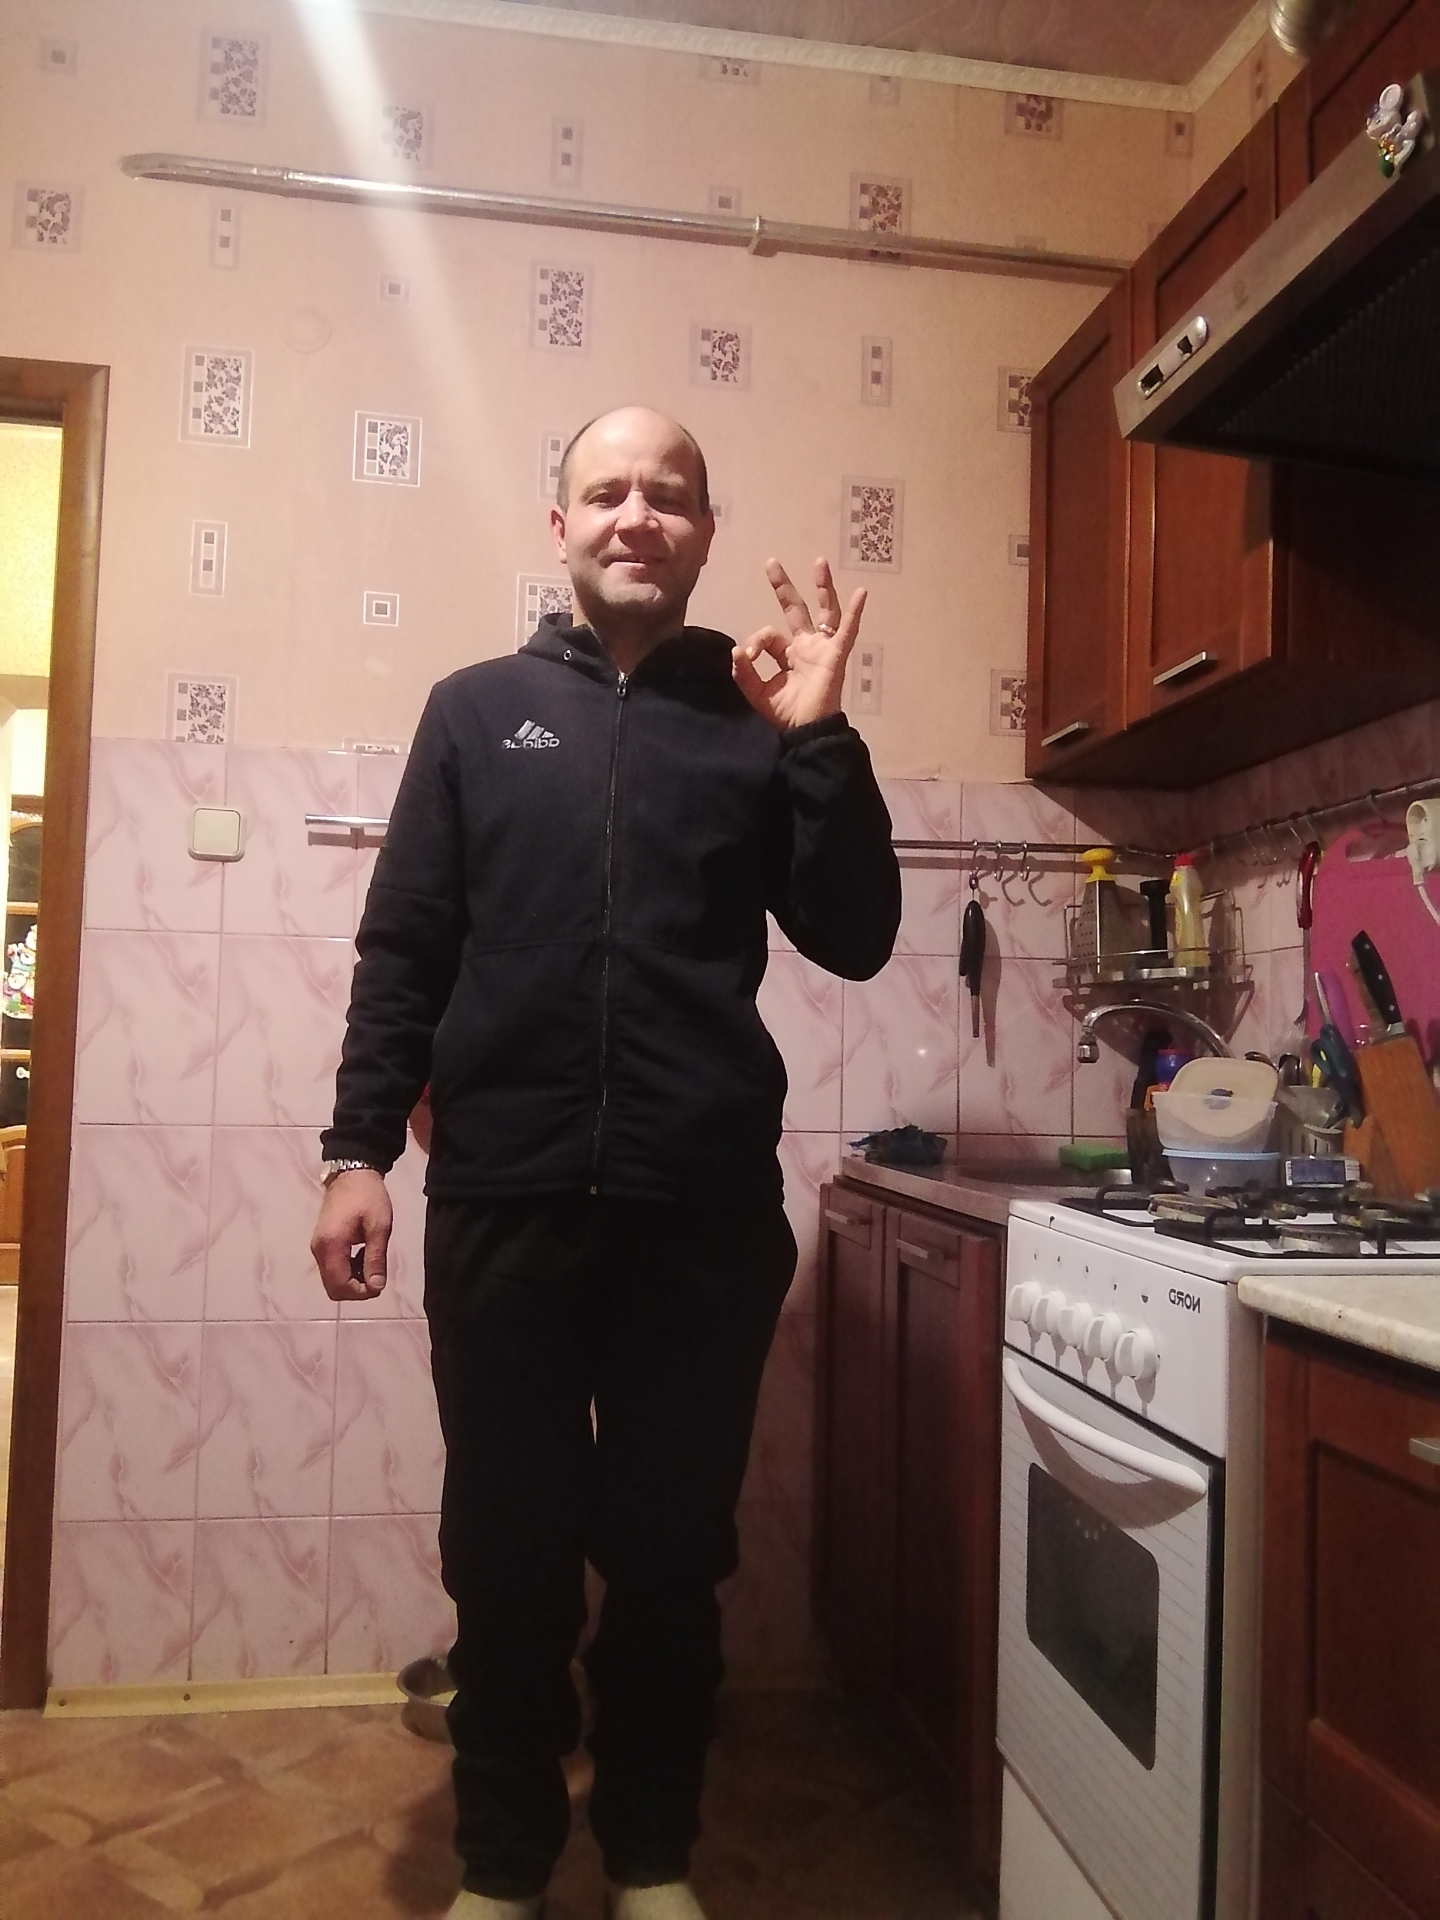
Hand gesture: ok